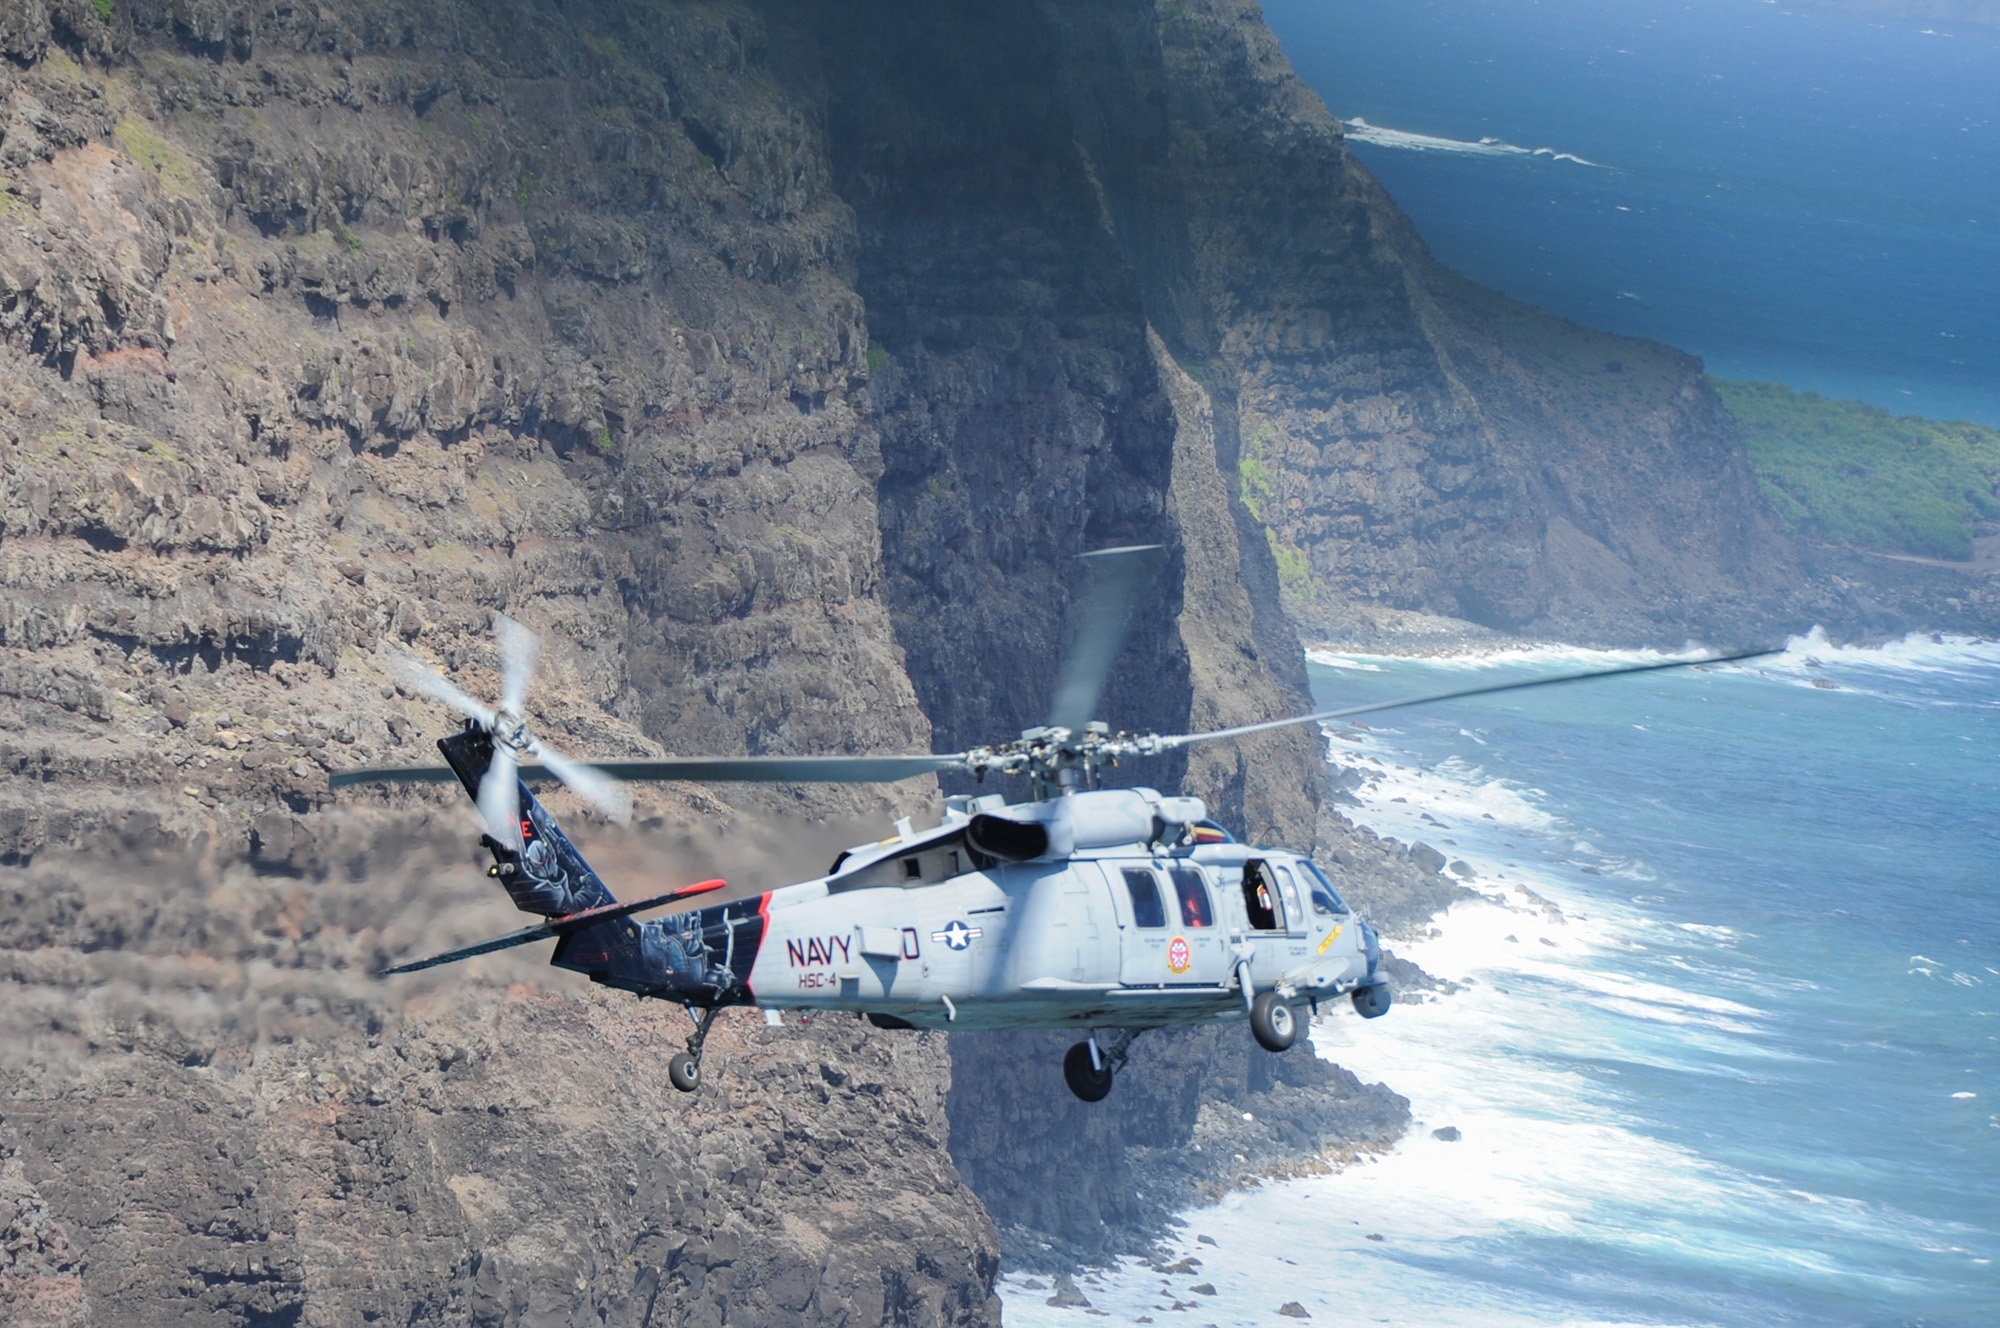
sea, coast, ocean, sky, flying, aircraft, surf, vehicle, scenic, aviation, flight, seascape, usa, island, hawaii, helicopter, waves, mountains, cliffs, navy, rotorcraft, seahawk, atmosphere of earth